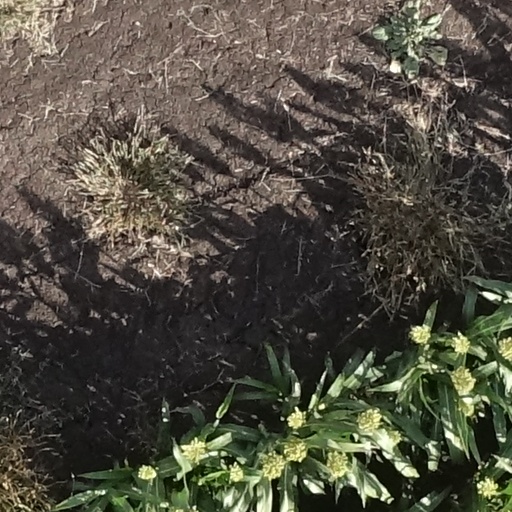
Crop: sorghum